Becks (film)

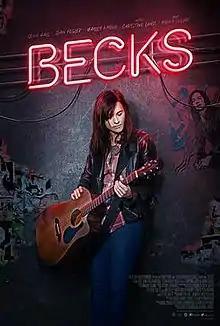
Official movie poster

Becks is a 2017 American musical drama film directed by Daniel Powell (in his feature directorial debut) and Elizabeth Rohrbaugh, and co-written with Rebecca Drysdale. It stars Lena Hall, Mena Suvari, and Hayley Kiyoko. The film centers on a lesbian musician named Becks who moves back to her childhood home in St. Louis after a failed relationship. "Becks" premiered at the 2017 Los Angeles Film Festival and won Best Film in the U.S. Fiction category.